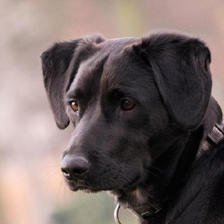
Label: animals